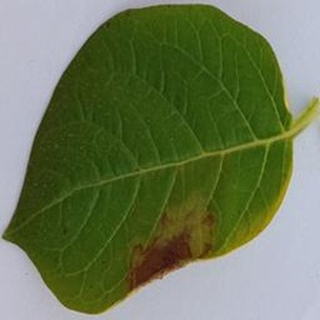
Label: potato_late_blight